Susana Rivera-Mills

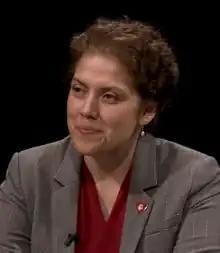
Rivera-Mills in 2019

Susana Victoria Rivera-Mills is a Salvadoran sociolinguist and academic administrator serving as the president of Aurora University since 2023.